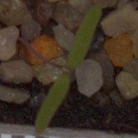
Label: fat_hen